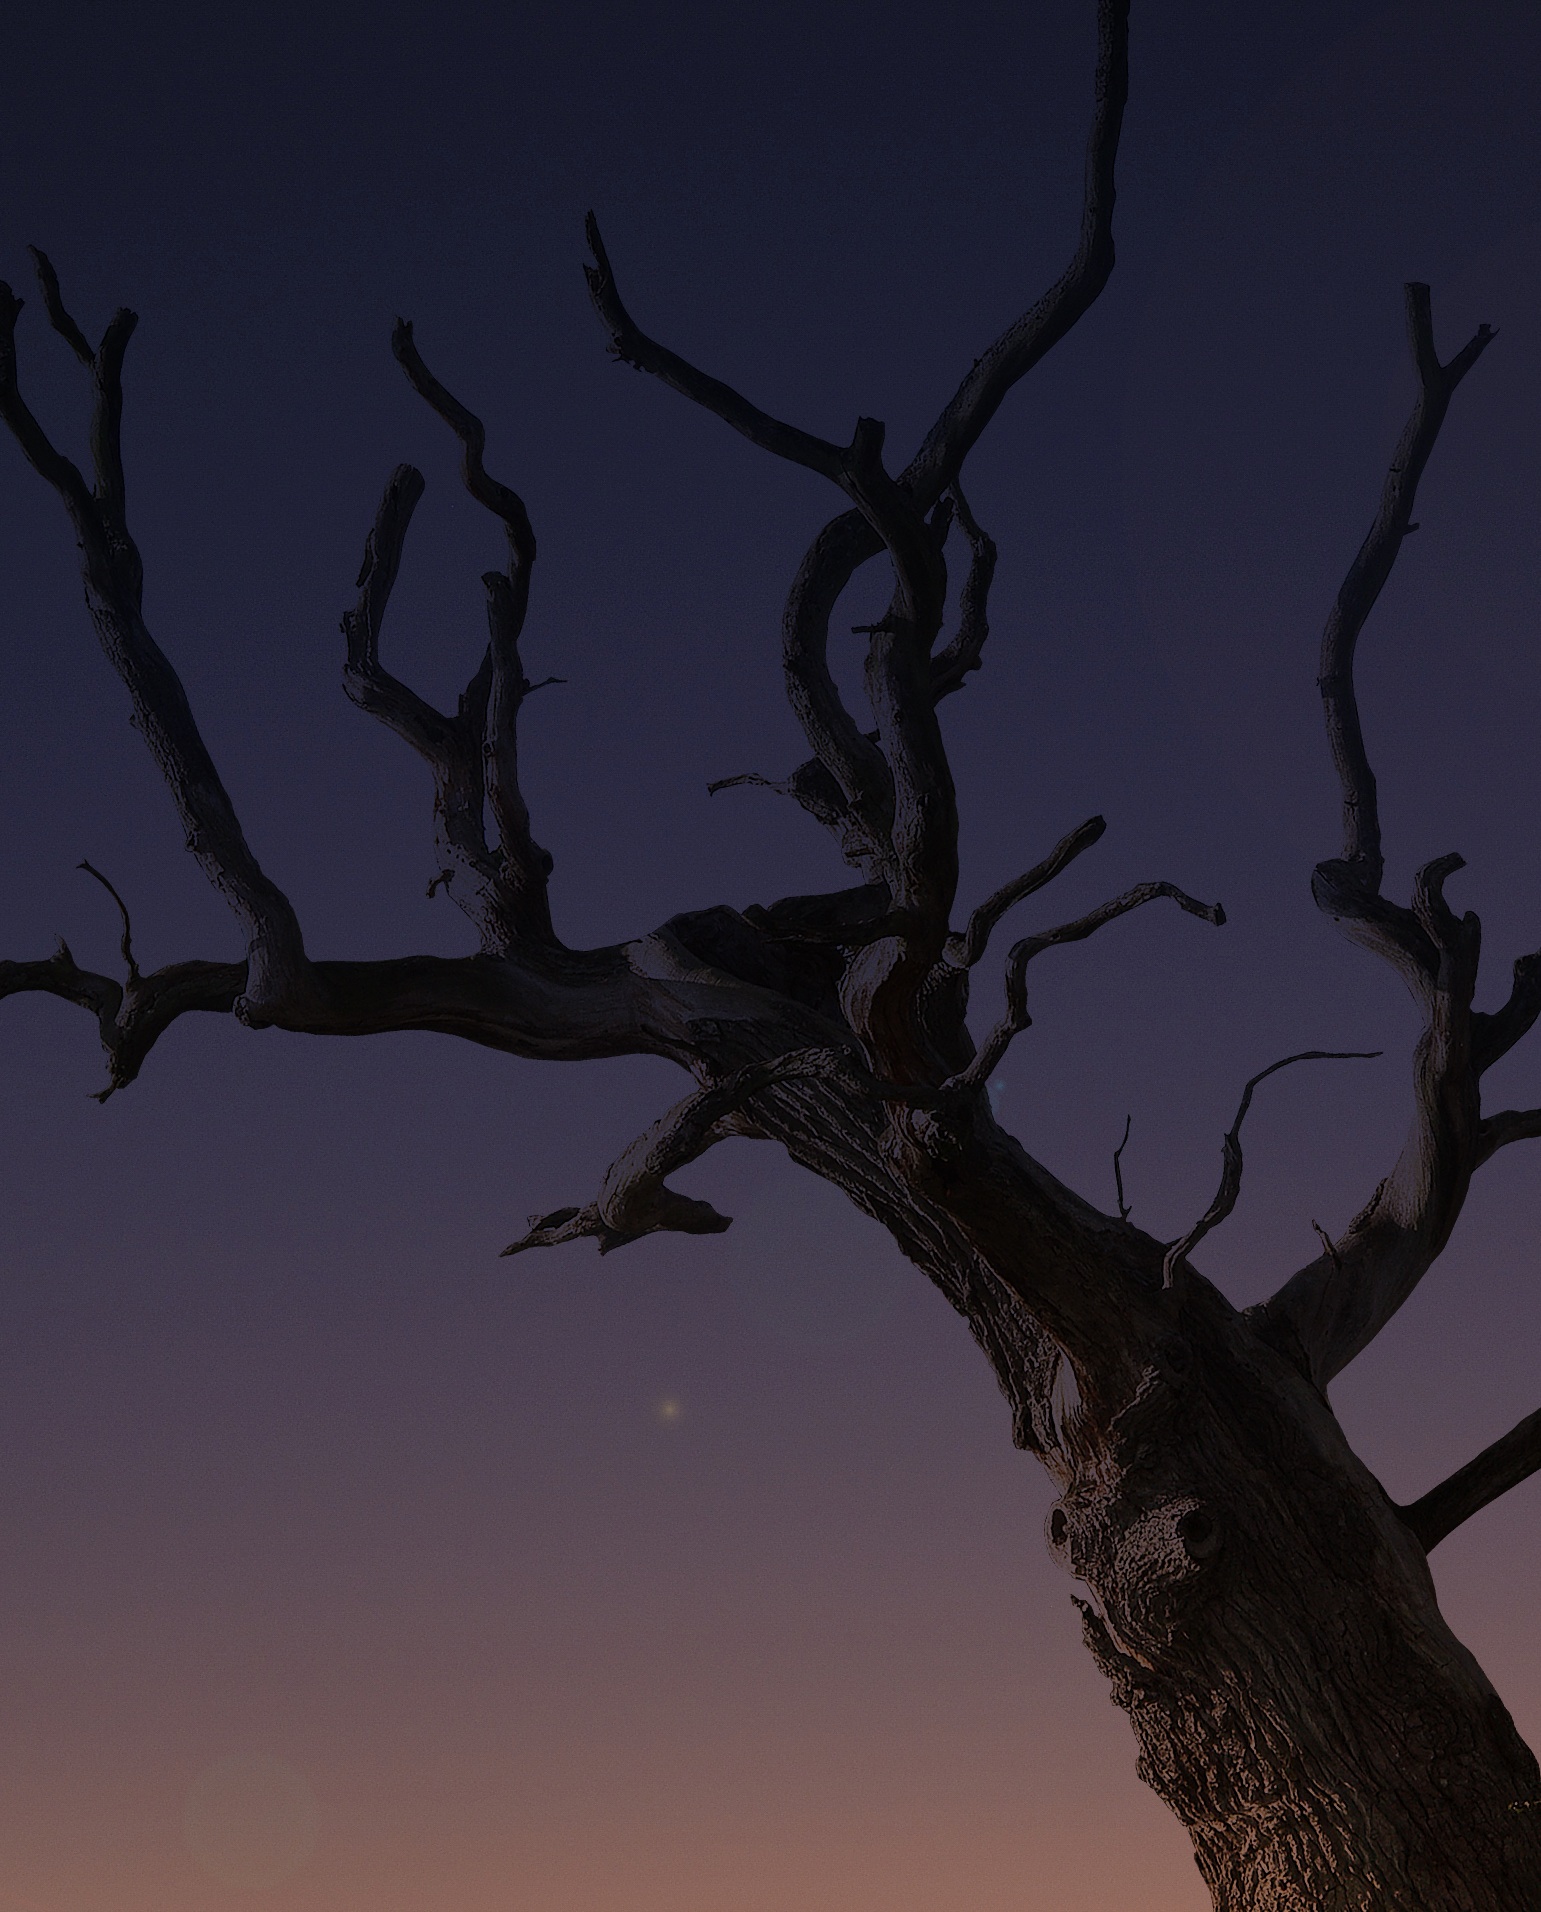
tree, nature, branch, silhouette, plant, sky, sunset, sunlight, morning, leaf, flower, dawn, bark, dusk, evening, reflection, darkness, dead tree, twig, tree trunk, branches, atmospheric phenomenon, plant stem, woody plant